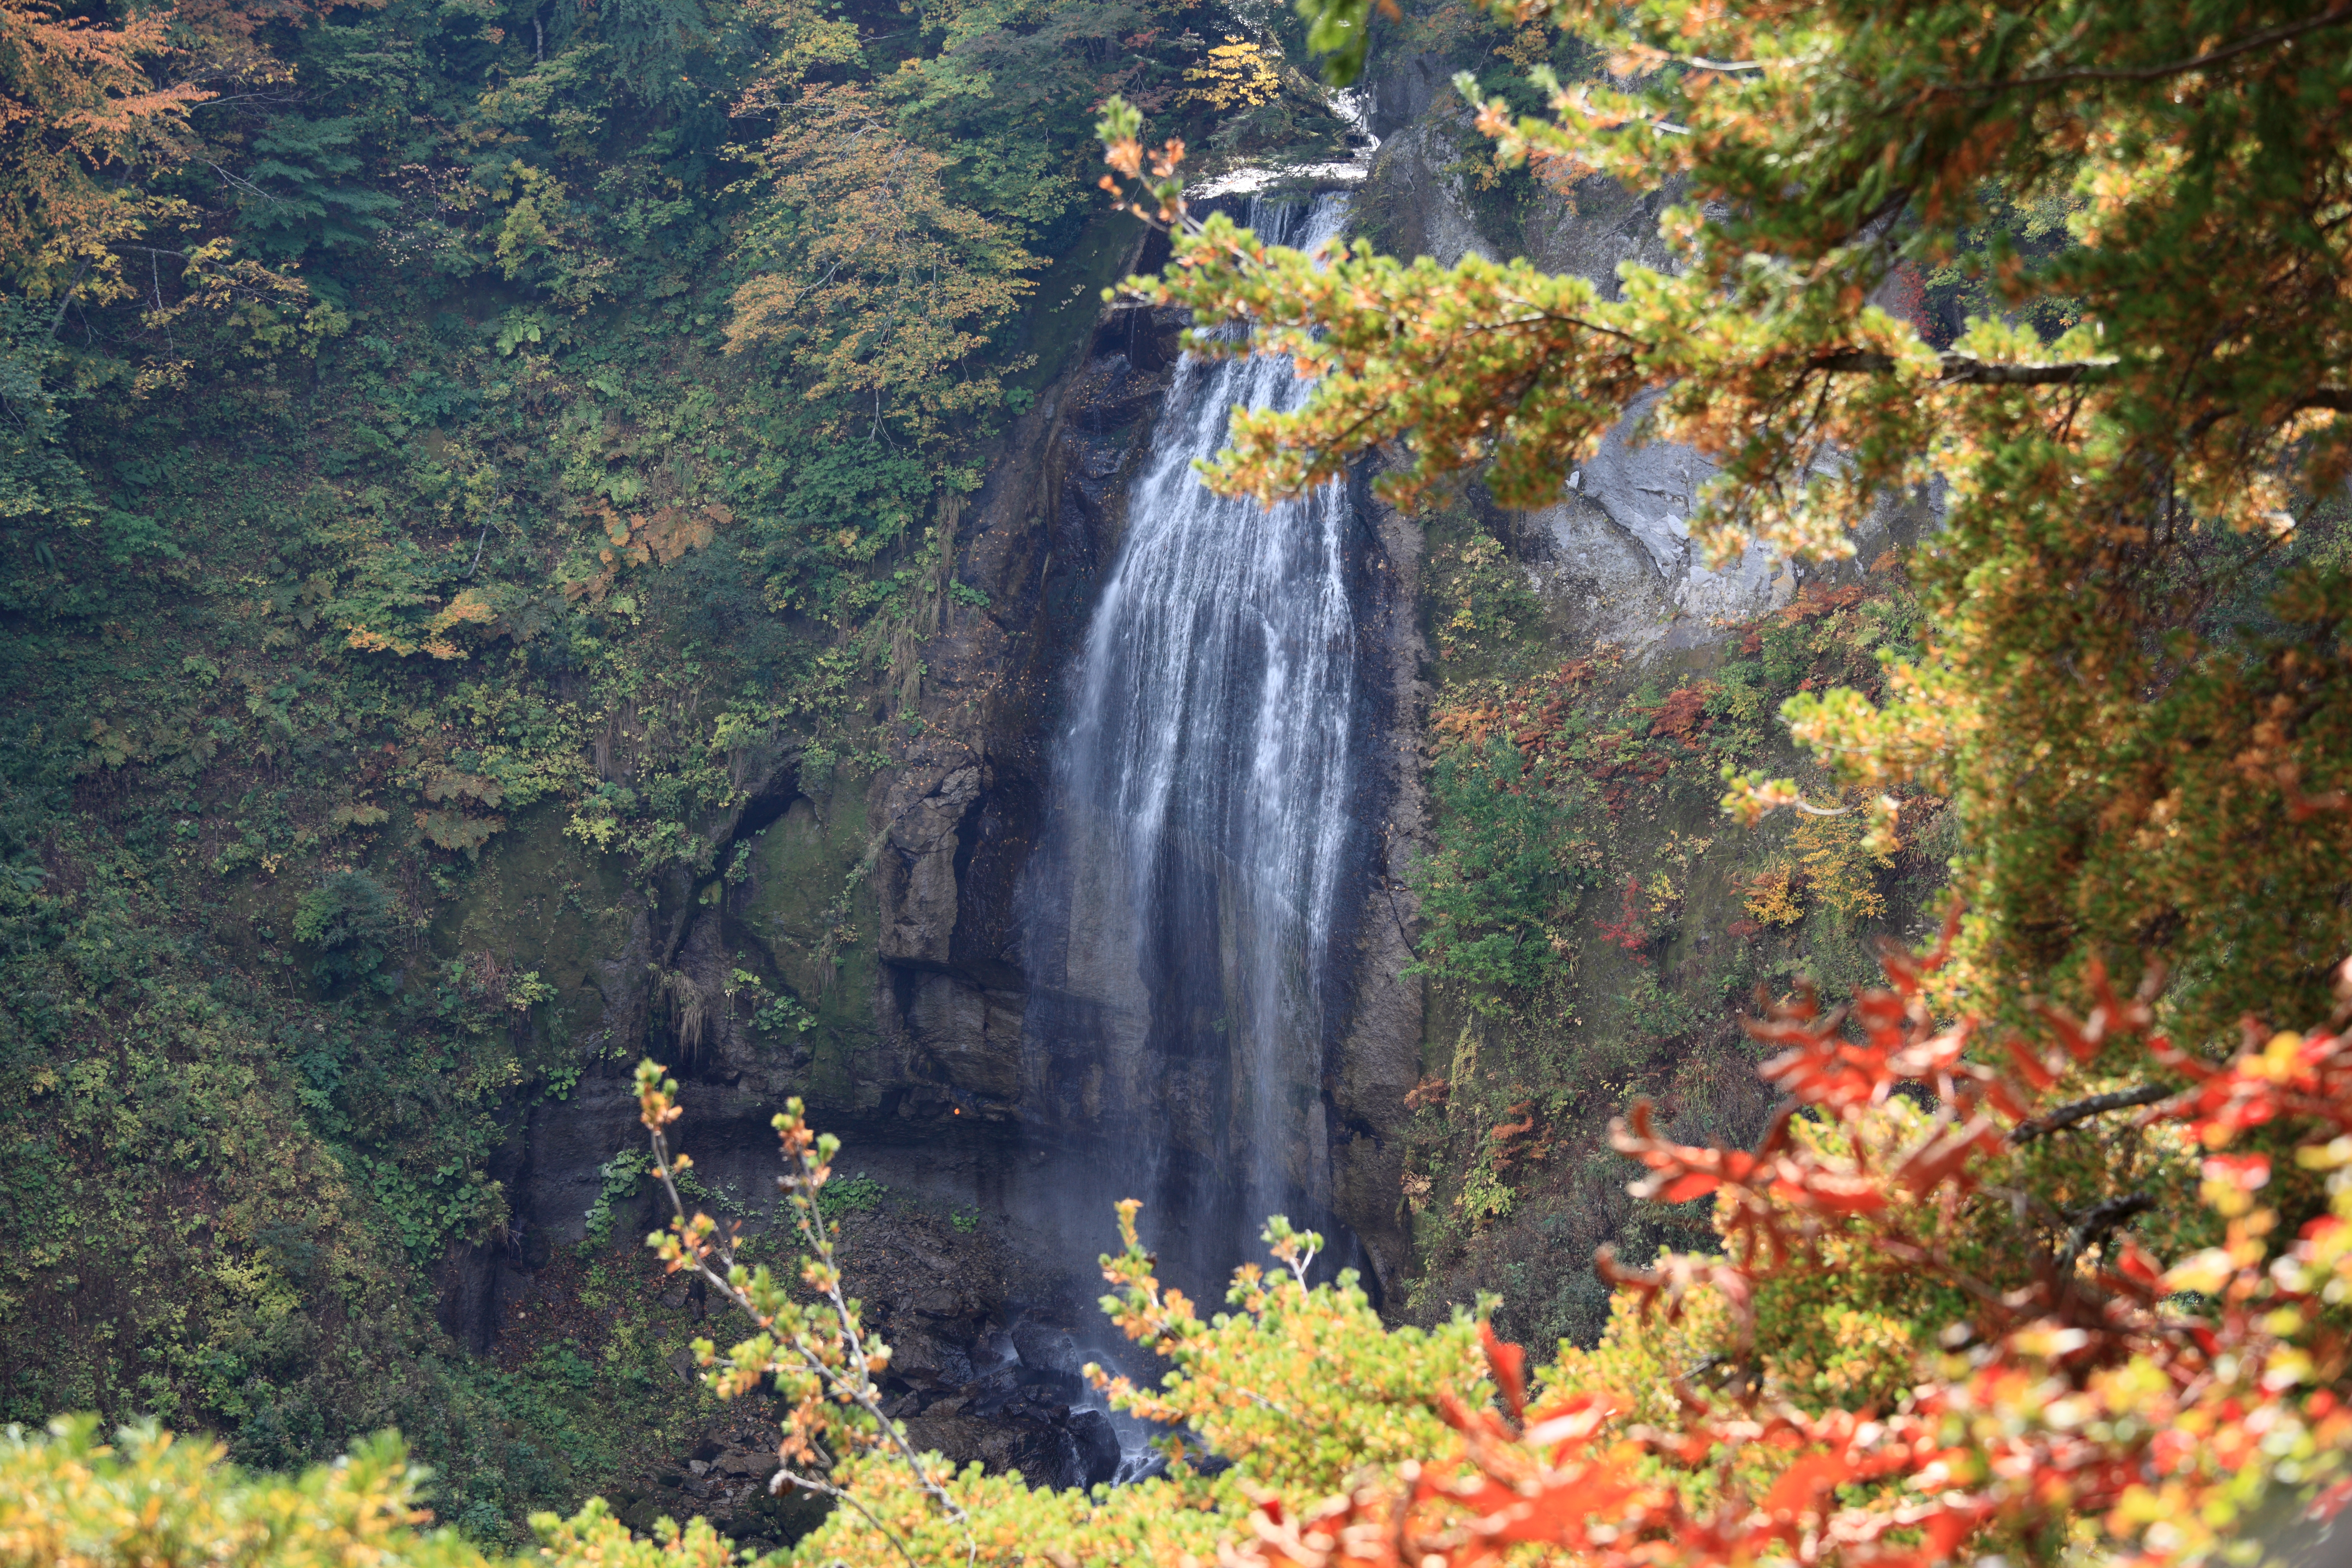
tree, forest, waterfall, wilderness, leaf, high, autumn, season, body of water, vegetation, 5d, hires, woodland, markii, water feature, hi, res, resolution, 5photosaday, fukushima, oze, hinoemata, ozenationalpark, state park